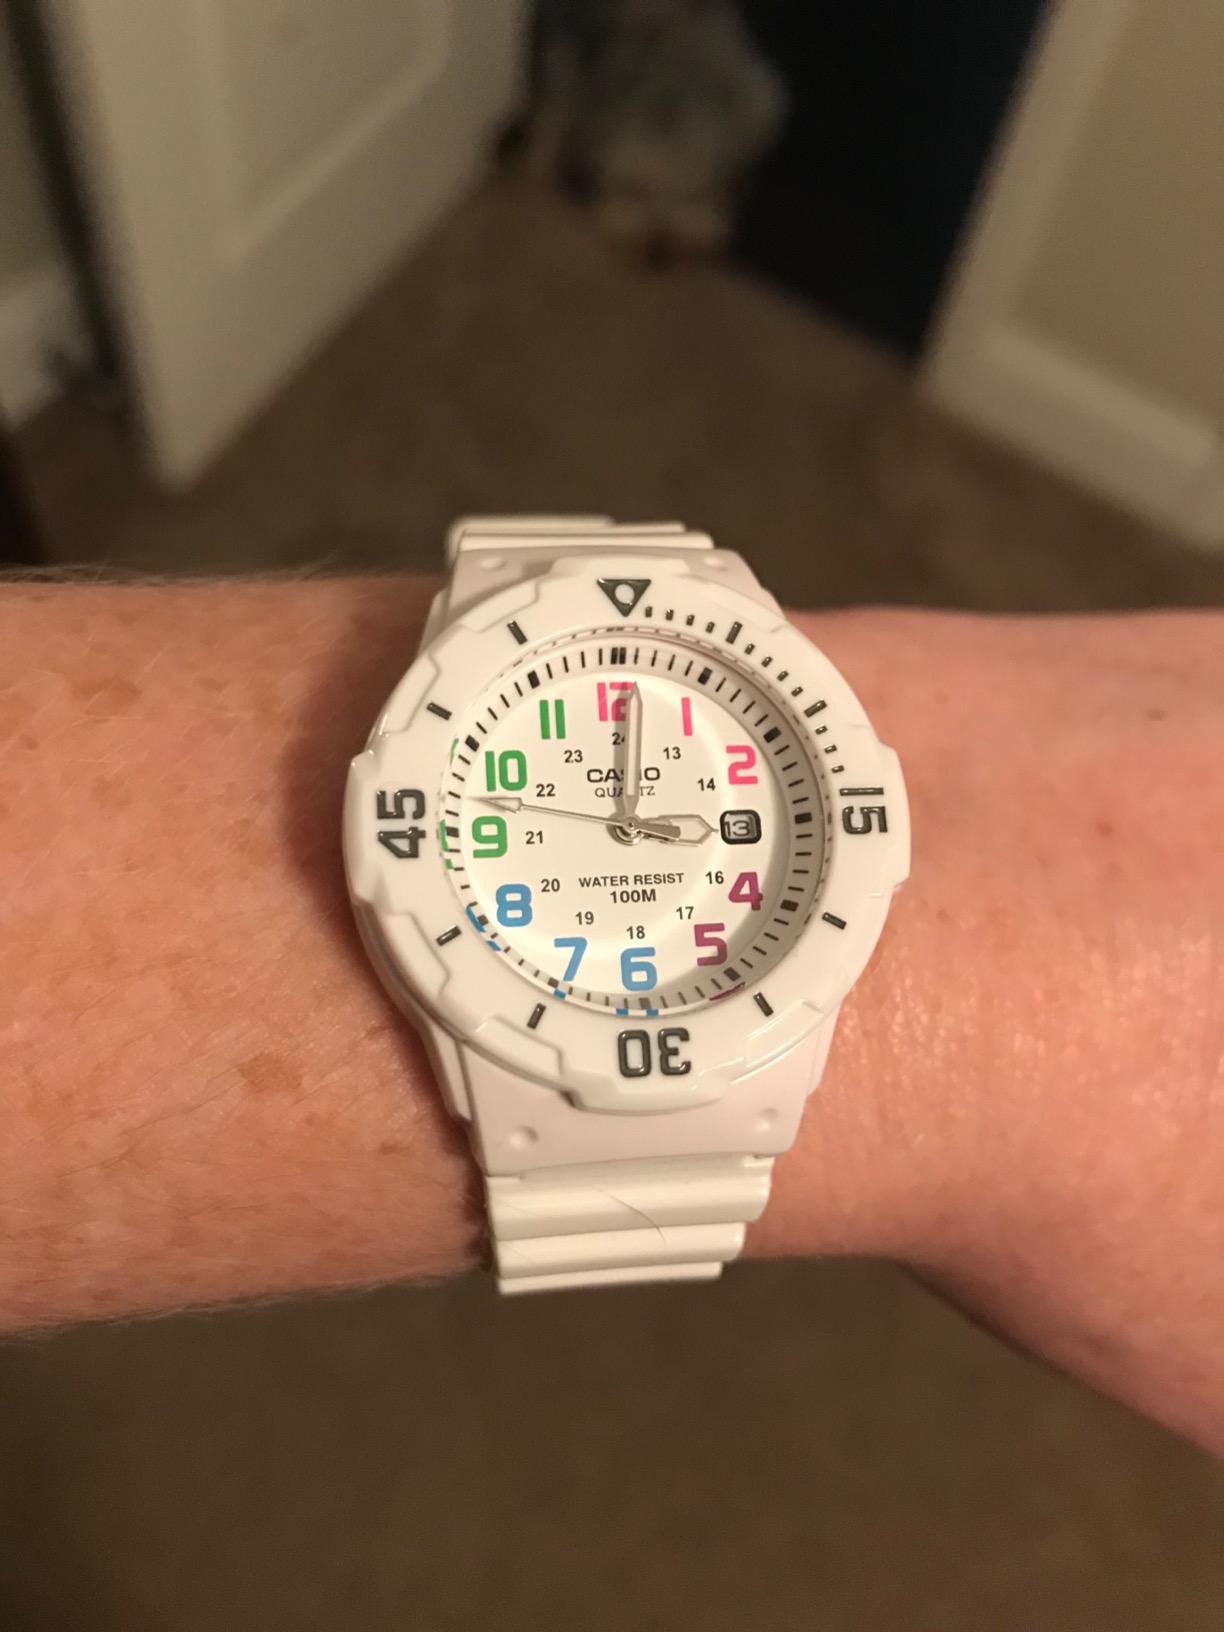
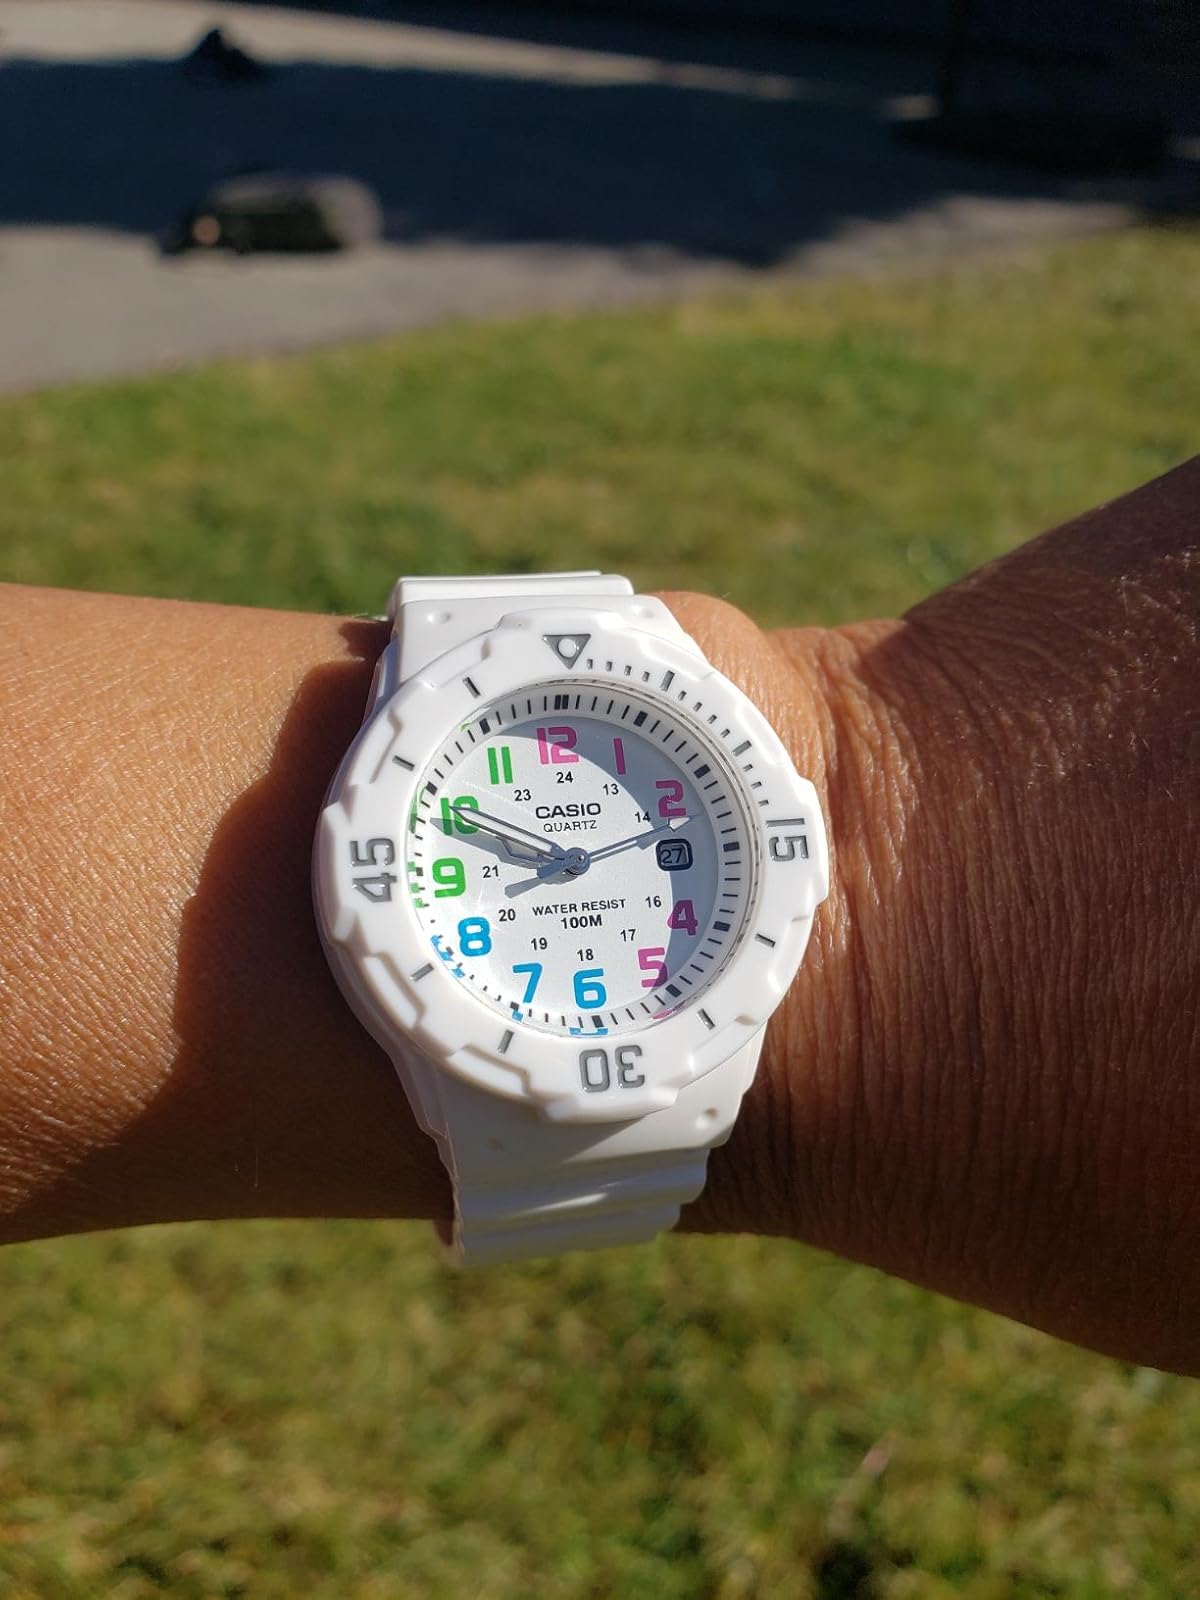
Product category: accessories_watch
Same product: yes